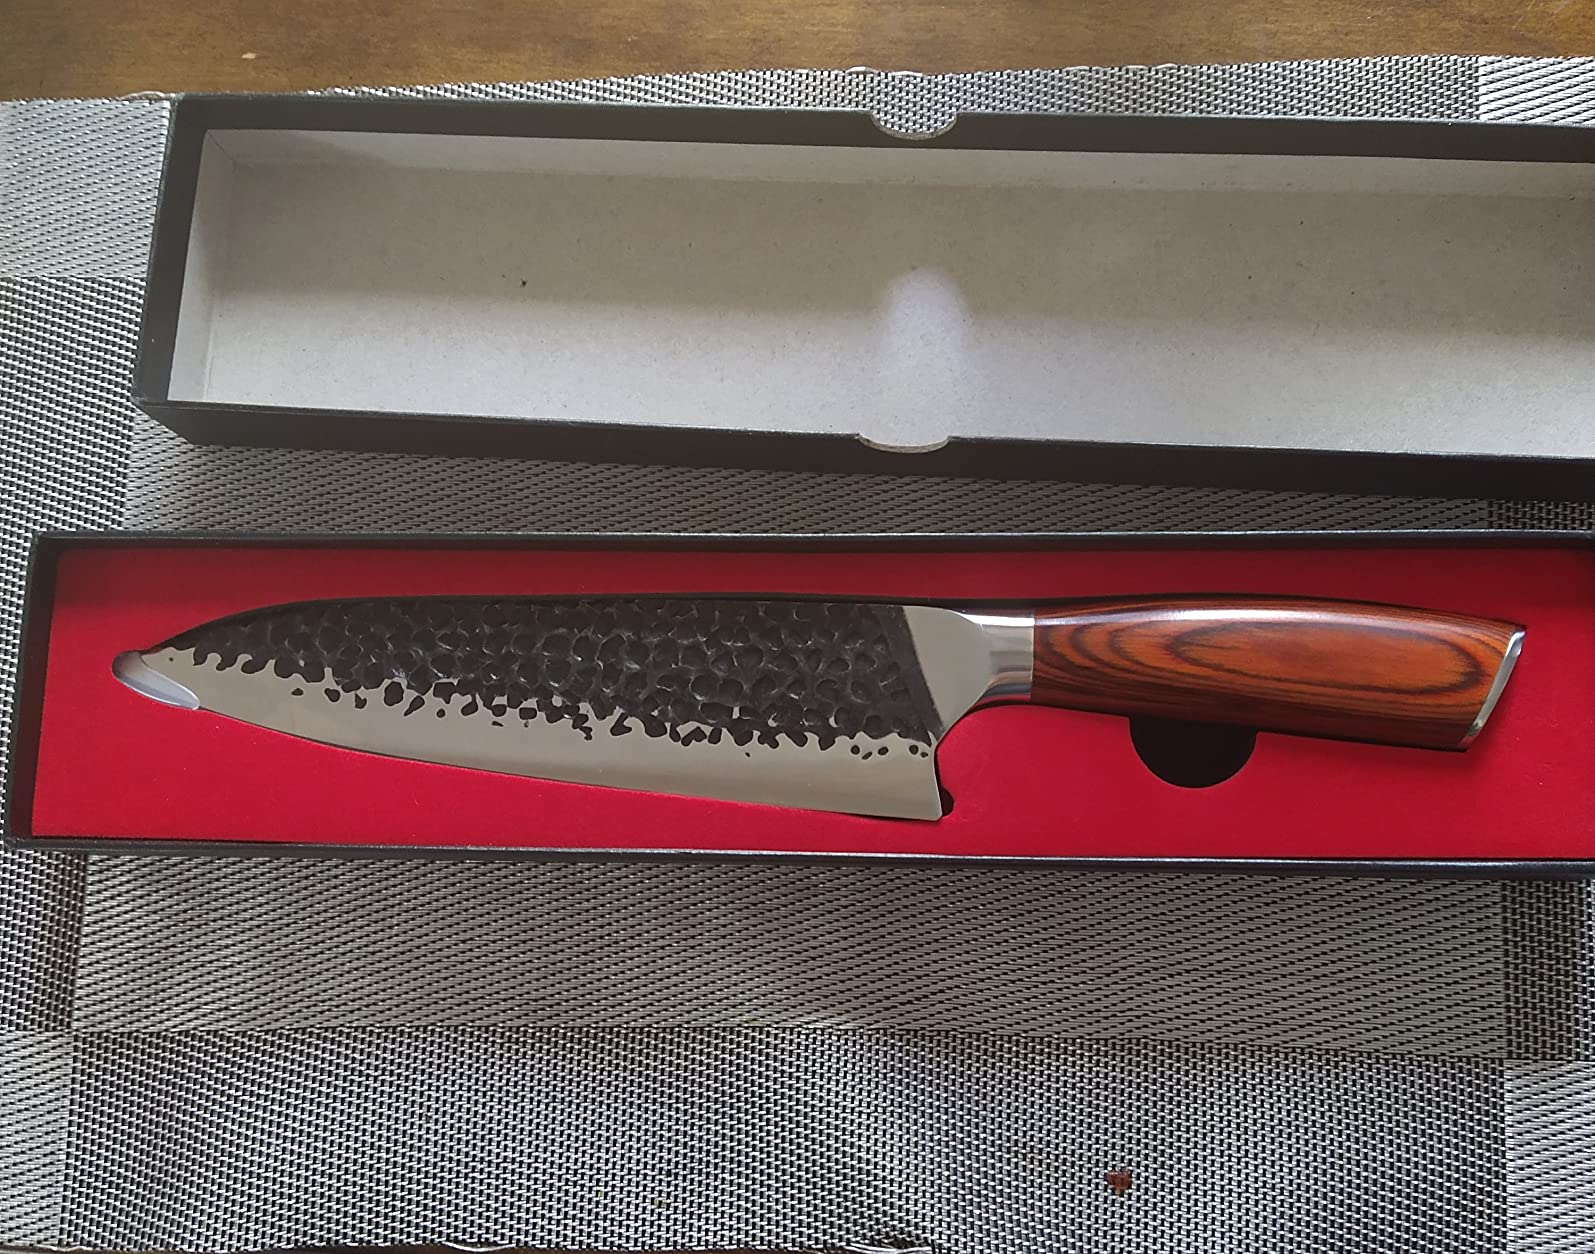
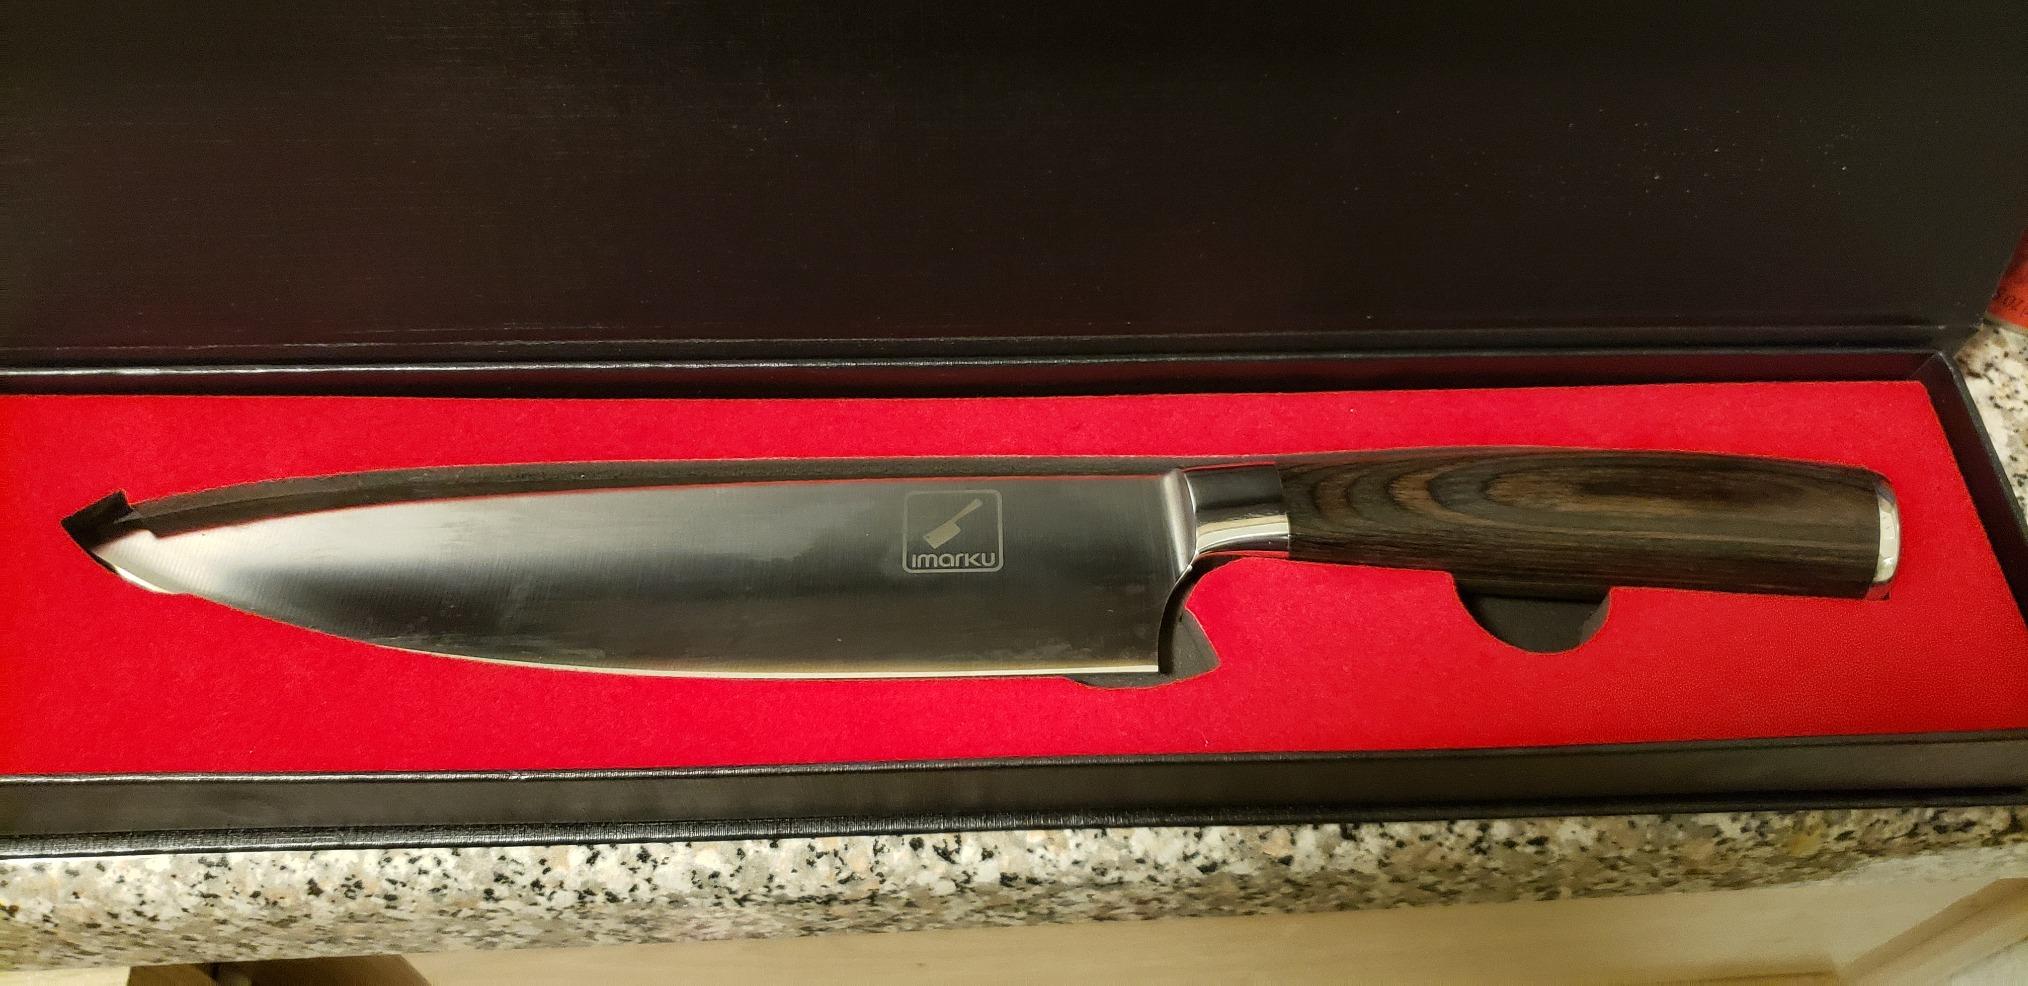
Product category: items_knife
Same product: no